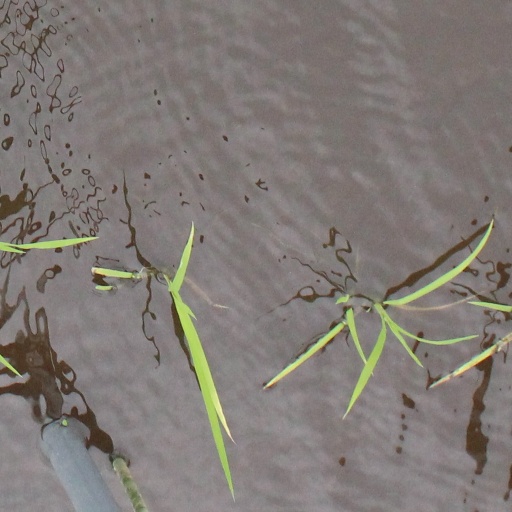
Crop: rice